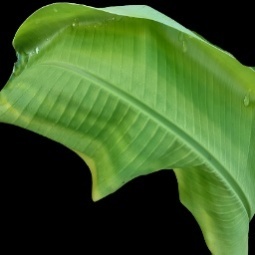
Label: Calcium